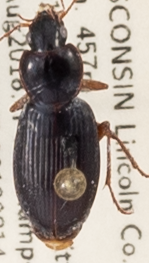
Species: Synuchus impunctatus
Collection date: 2018-08-14
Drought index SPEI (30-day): -0.03
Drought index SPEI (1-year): -0.3
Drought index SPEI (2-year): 1.106